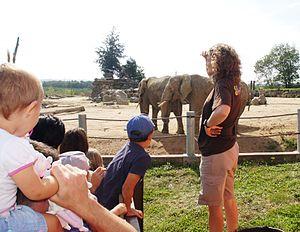
Peaugres est une commune française, située dans le département de l'Ardèche en région Auvergne-Rhône-Alpes.